2022 York Region municipal elections

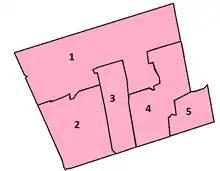
Map of Vaughan's five wards

David West, who was elected in a by-election in January 2022, was challenged in a re-match against Regional Councillor Carmine Perrelli, who finished third in the by-election.